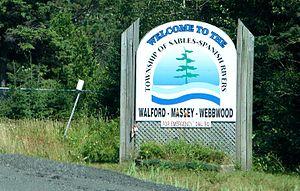
Sables-Spanish Rivers est un canton canadien situé dans le district de Sudbury dans la province de l'Ontario au Canada.